VF-111 (1956–1995)

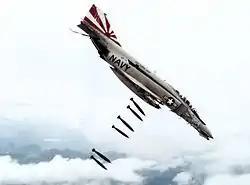
VF-111 F-4B bombing over Vietnam in 1971

From 11 May to 30 December 1967, VF-111 Detachment 11, "Omar's Orphans", equipped with F-8Cs was deployed on . Nominally an anti-submarine carrier in the Atlantic Fleet, USS "Intrepid" made three deployments with CVW-10 to Vietnam as an attack carrier. On 12 August F-8C BuNo 146993 was shot down, the pilot was rescued from the sea. On 26 October, three members of the squadron were killed in the USS Oriskany fire.